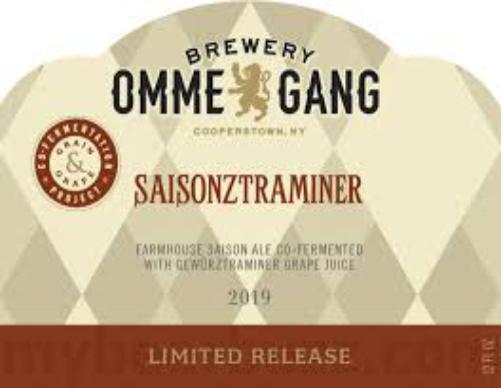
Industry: Food